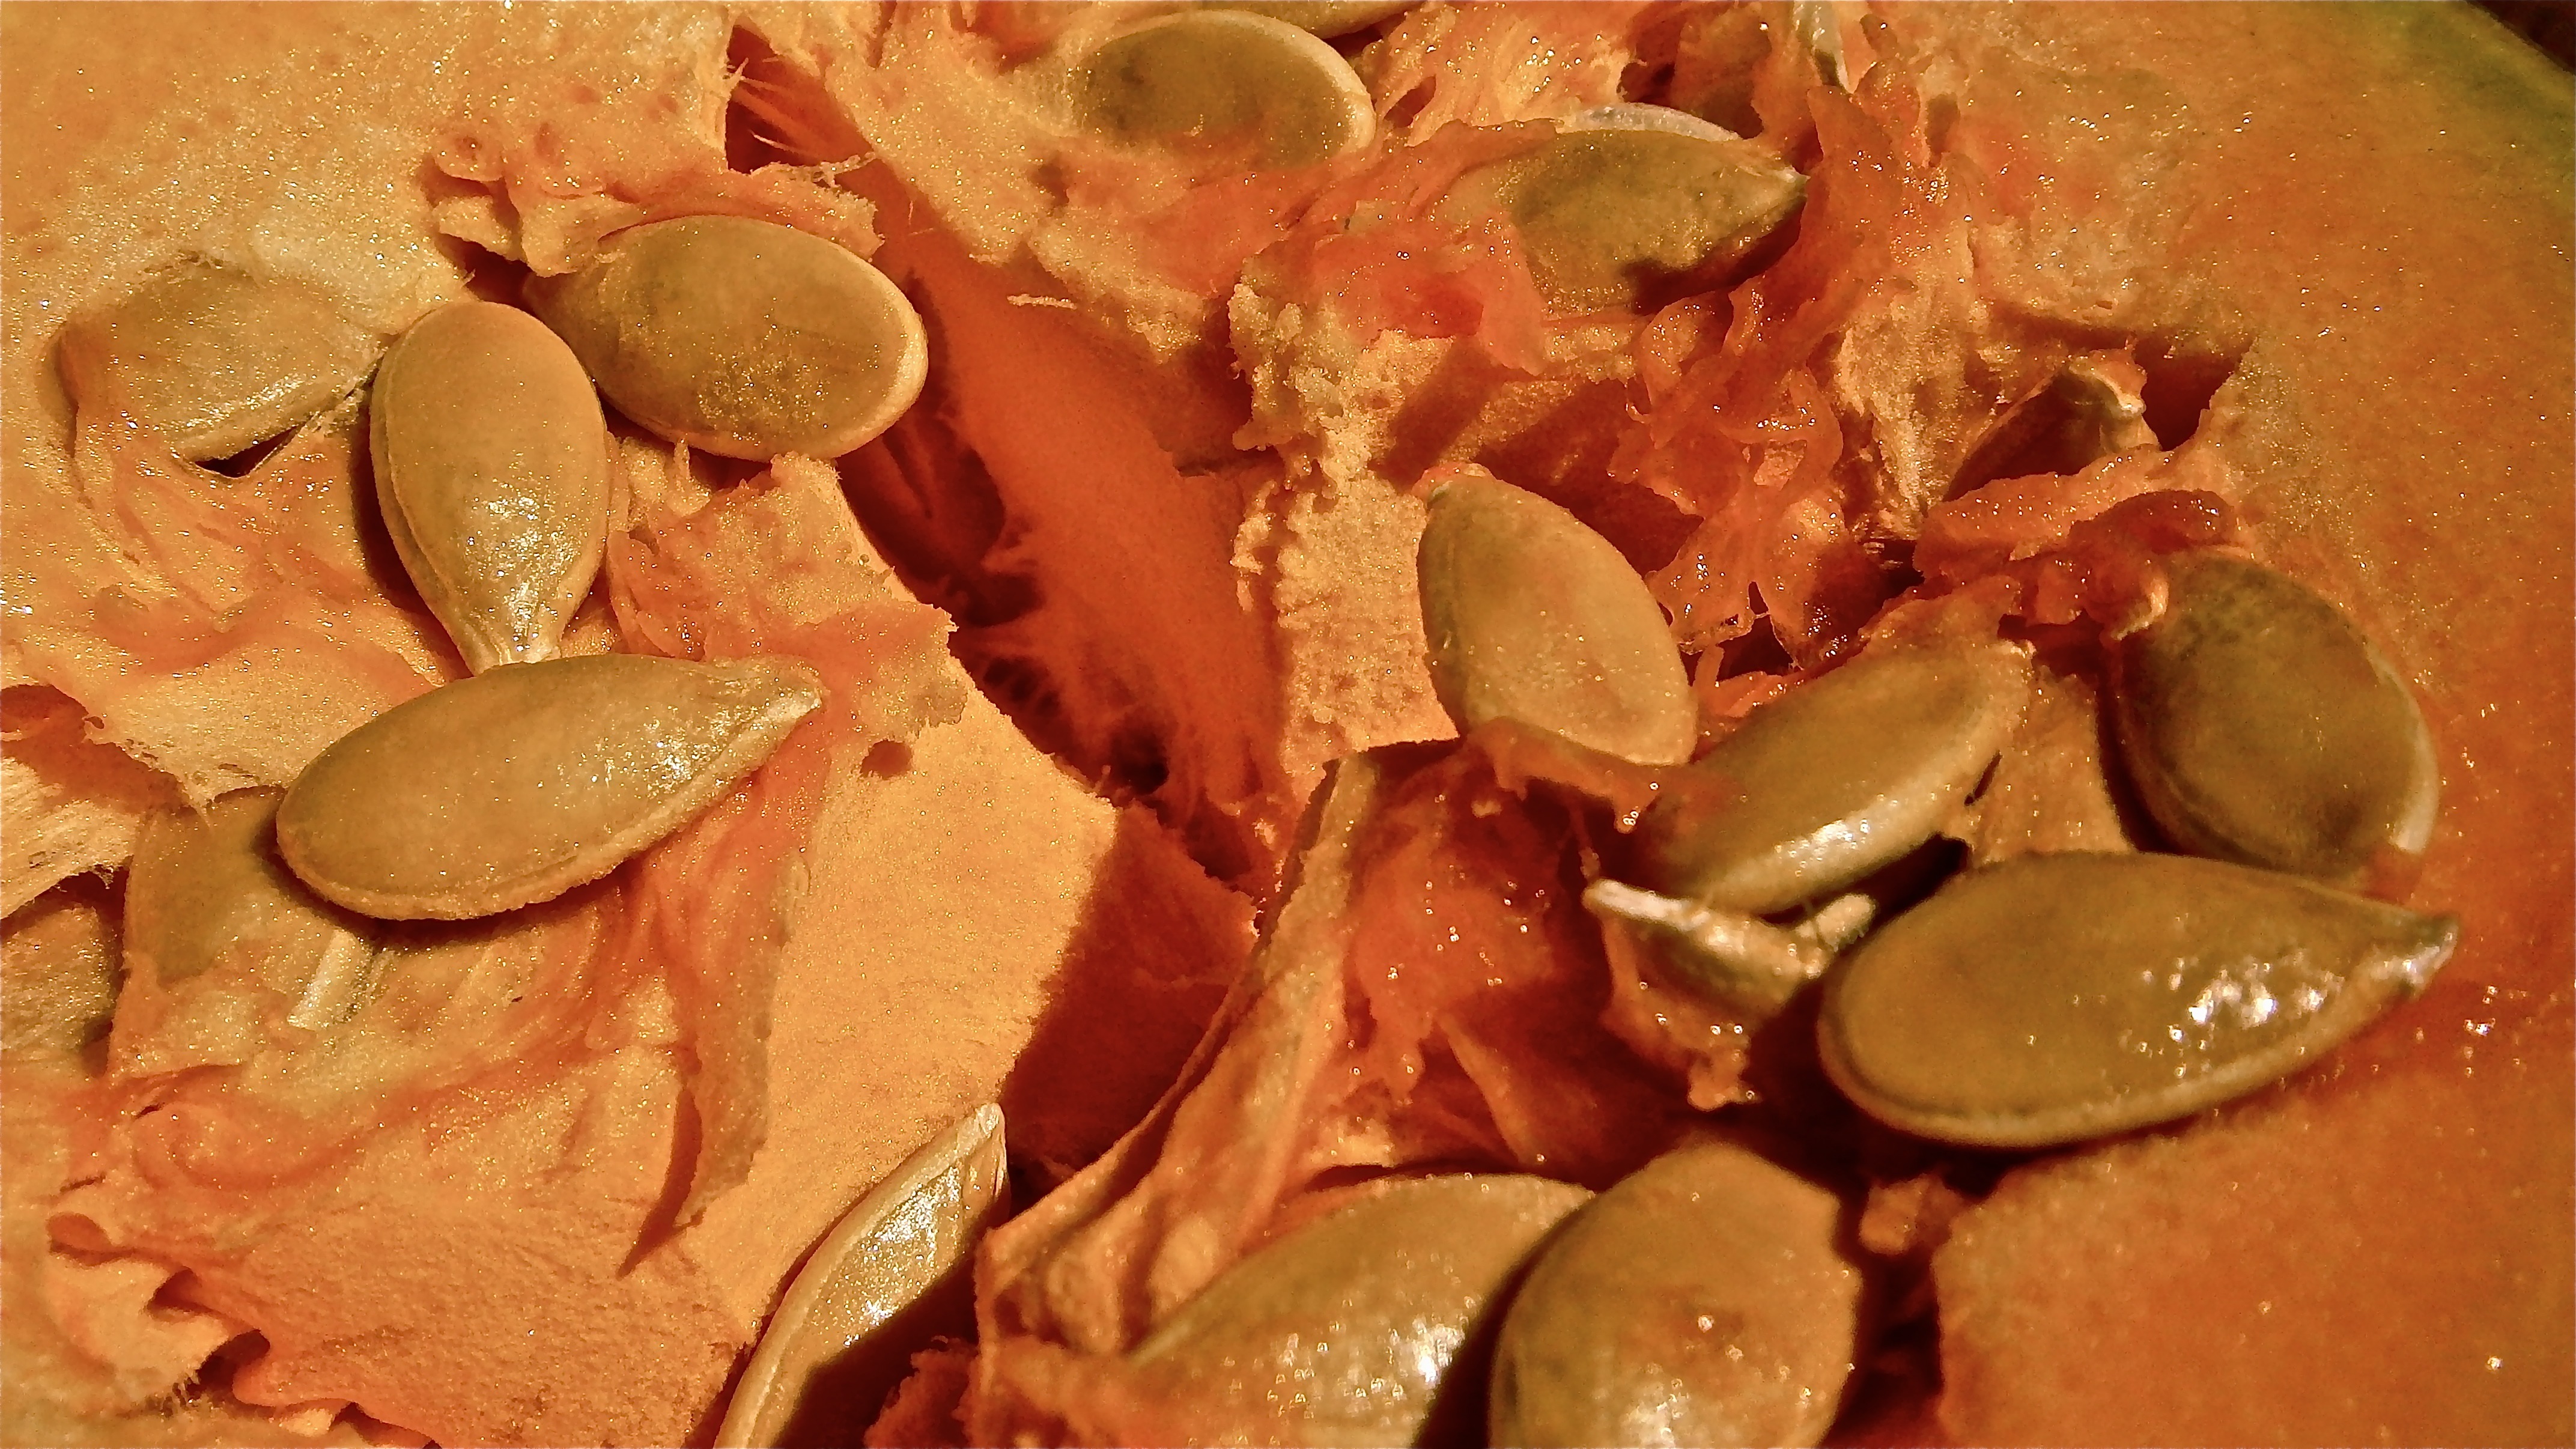
nature, plant, fruit, leaf, seed, flower, petal, food, produce, vegetable, pumpkin, organ, macro photography, flowering plant, land plant